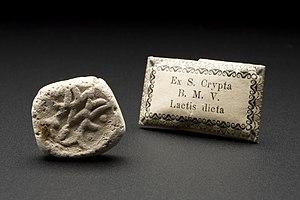
Les reliques de la grotte du Lait de la Vierge, dites autrefois « reliques du saint Laict », abrégé de « reliques de la Grotte du Lait », furent importées durant des siècles dans toute l'Europe. Par leurs propriétés, elles correspondaient un peu à l'eau de la Grotte de Lourdes de nos jours, un « souvenir » ramené d'un lieu saint, aux vertus réputées curatives, d'une grotte autrefois universellement vénérée, avant celle de Lourdes. Un texte de Laurentius Surius témoigne de l'ancienneté de cette coutume concernant la grotte du lait, où venaient prier des femmes de toute confession, juives, musulmanes et chrétiennes, d'envoyer dans toute l'Europe des tablettes et des petits pains de cette craie, terre blanche et friable, pour guérir les malades, de même qu'on les rapportait en tant que souvenir, curiosité, ou objet de dévotion.